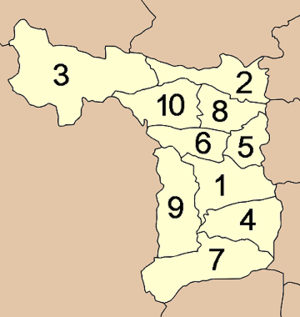
Suphanburi est une province de Thaïlande.